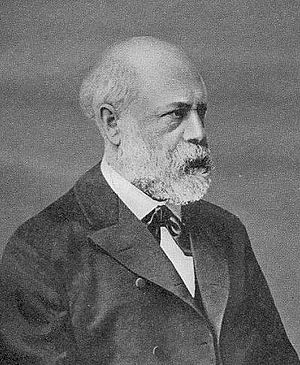
Ludwig Friedländer
Ludwig Heinrich Friedländer var en tysk klassisk filolog.